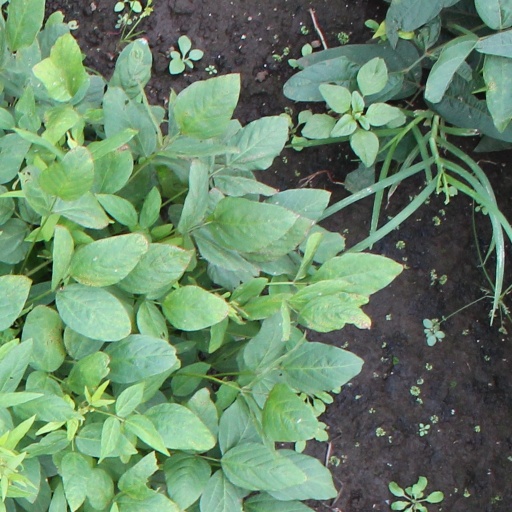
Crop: soybean